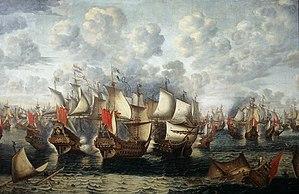
La guerre dano-suédoise de 1658-1660 est un conflit entre l'alliance Danemark-Norvège et la Suède. Ce conflit entre ces deux pays eut lieu après la fin d'un autre conflit, après que le Danemark et la Suède eurent signé un traité de paix à Roskilde. À la suite de ce conflit, le roi de Suède, Charles X Gustave de Suède, désirait ajouter à son royaume la Prusse royale en Pologne, mais il se heurta à l'opposition de Brandebourg-Prusse et de l'Autriche. Décidé, à en finir avec le Danemark, Charles X Gustave de Suède décida de l'attaquer avec pour projet de défaire le Danemark en tant qu'État souverain, et de détruire Copenhague.
La bataille de l'Öresund ou de l'Øresund ou du détroit du Sund a lieu le 8 novembre 1658 pendant la Première Guerre du Nord, dans le détroit du Sund, au nord de Copenhague, et voit la victoire de la flotte néerlandaise, venue secourir ses alliés danois, sur la flotte suédoise.